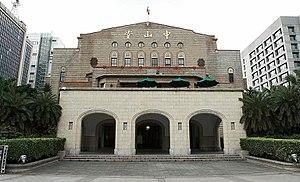
Les attractions touristiques populaires de Taïwan sont les suivantes :